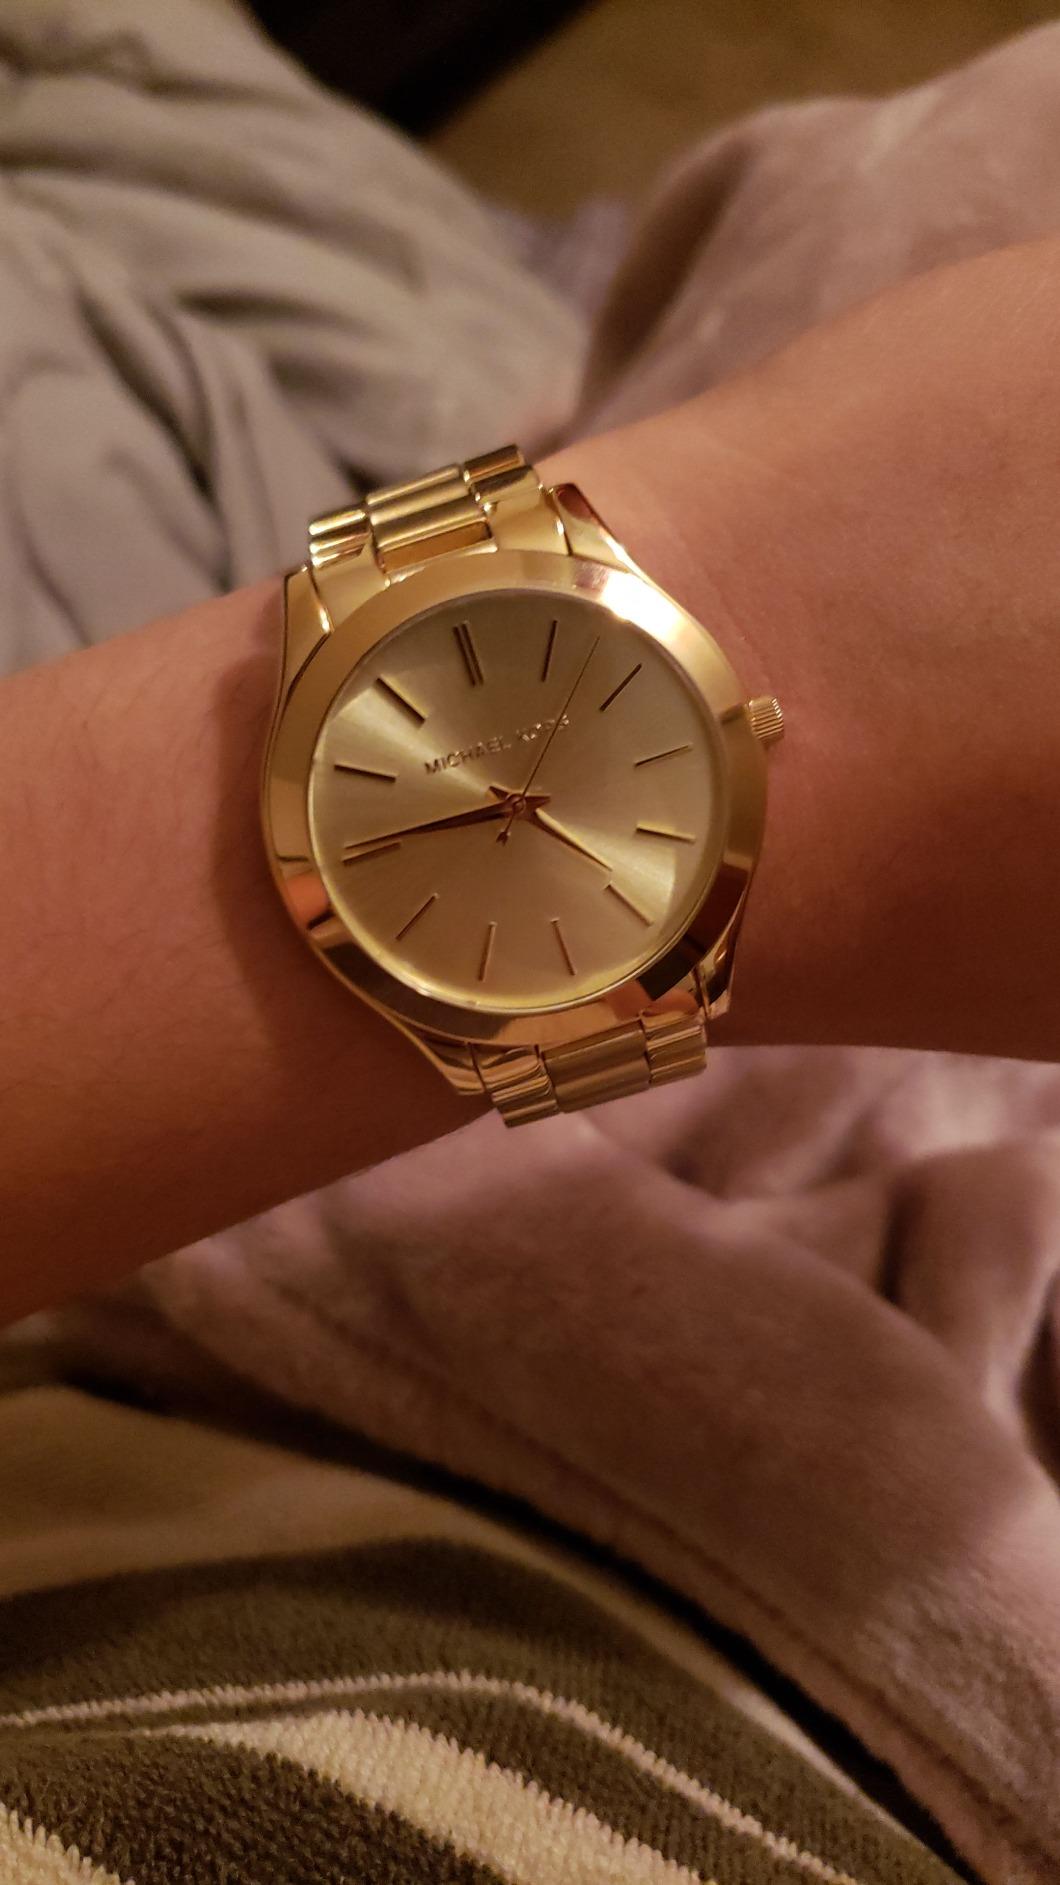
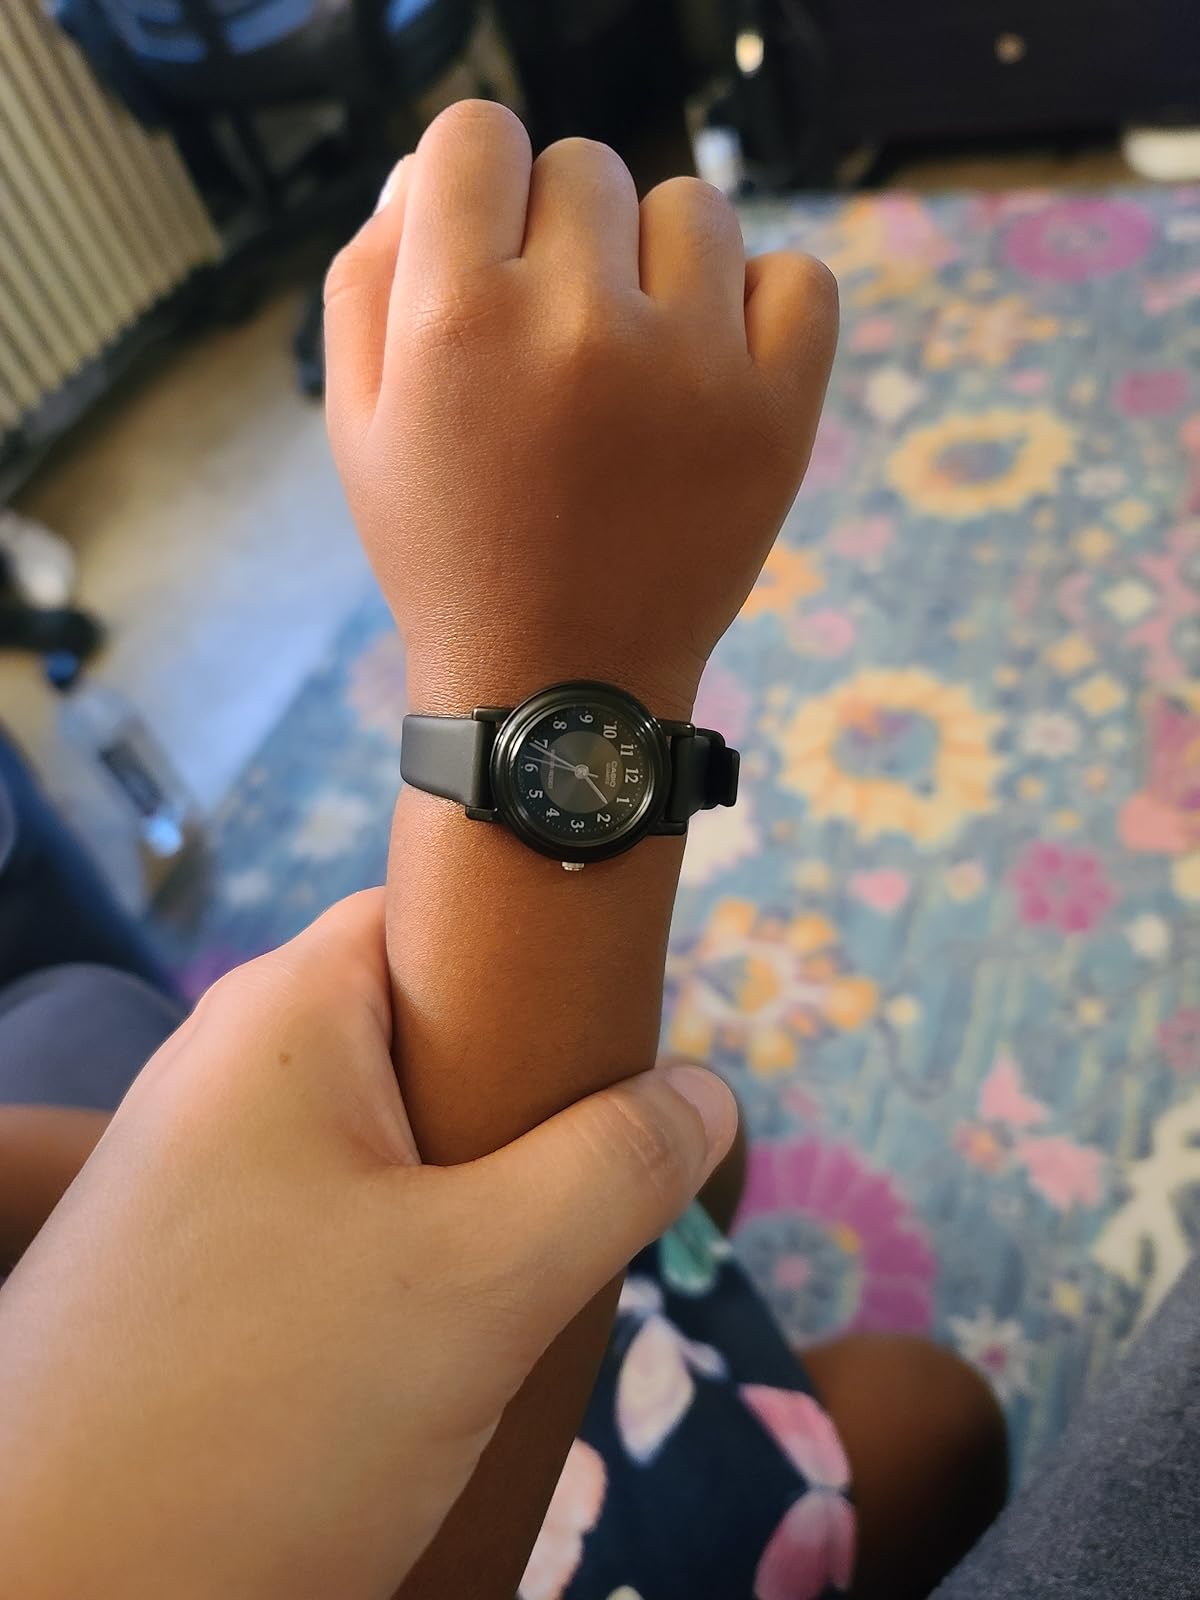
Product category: accessories_watch
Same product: no